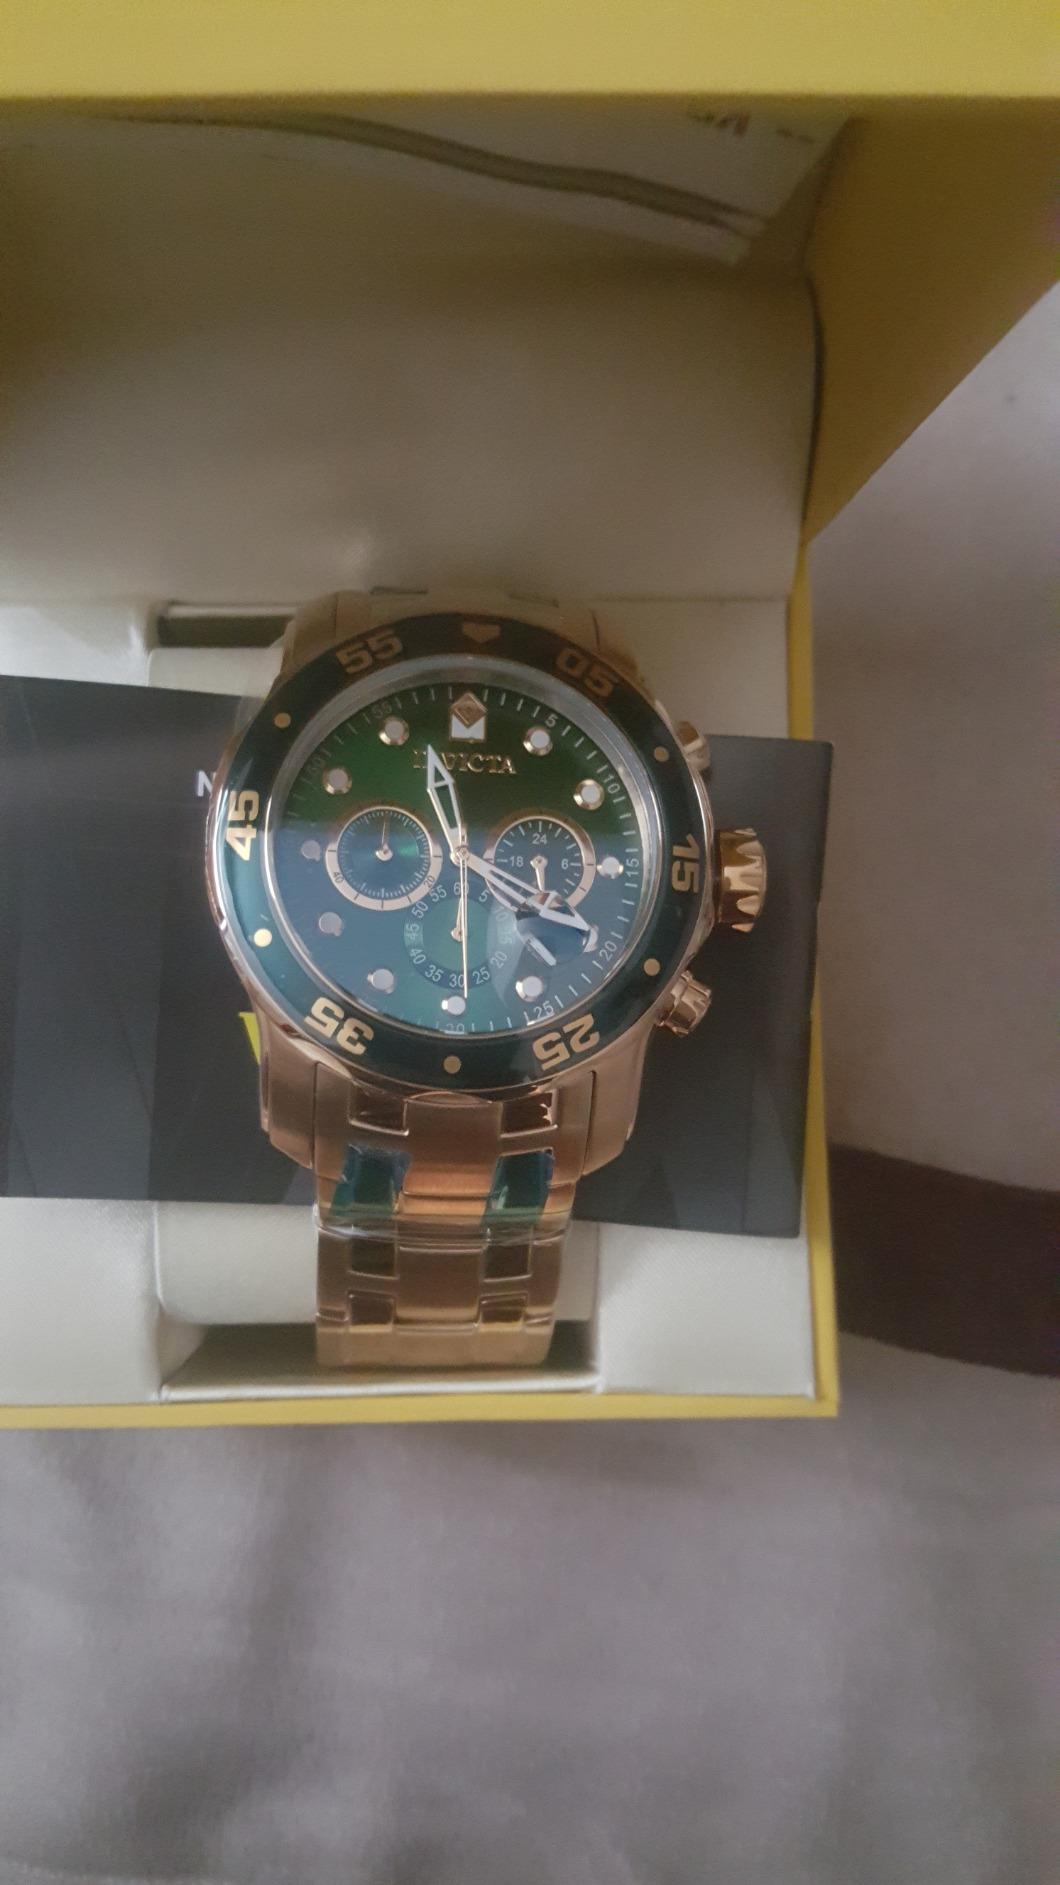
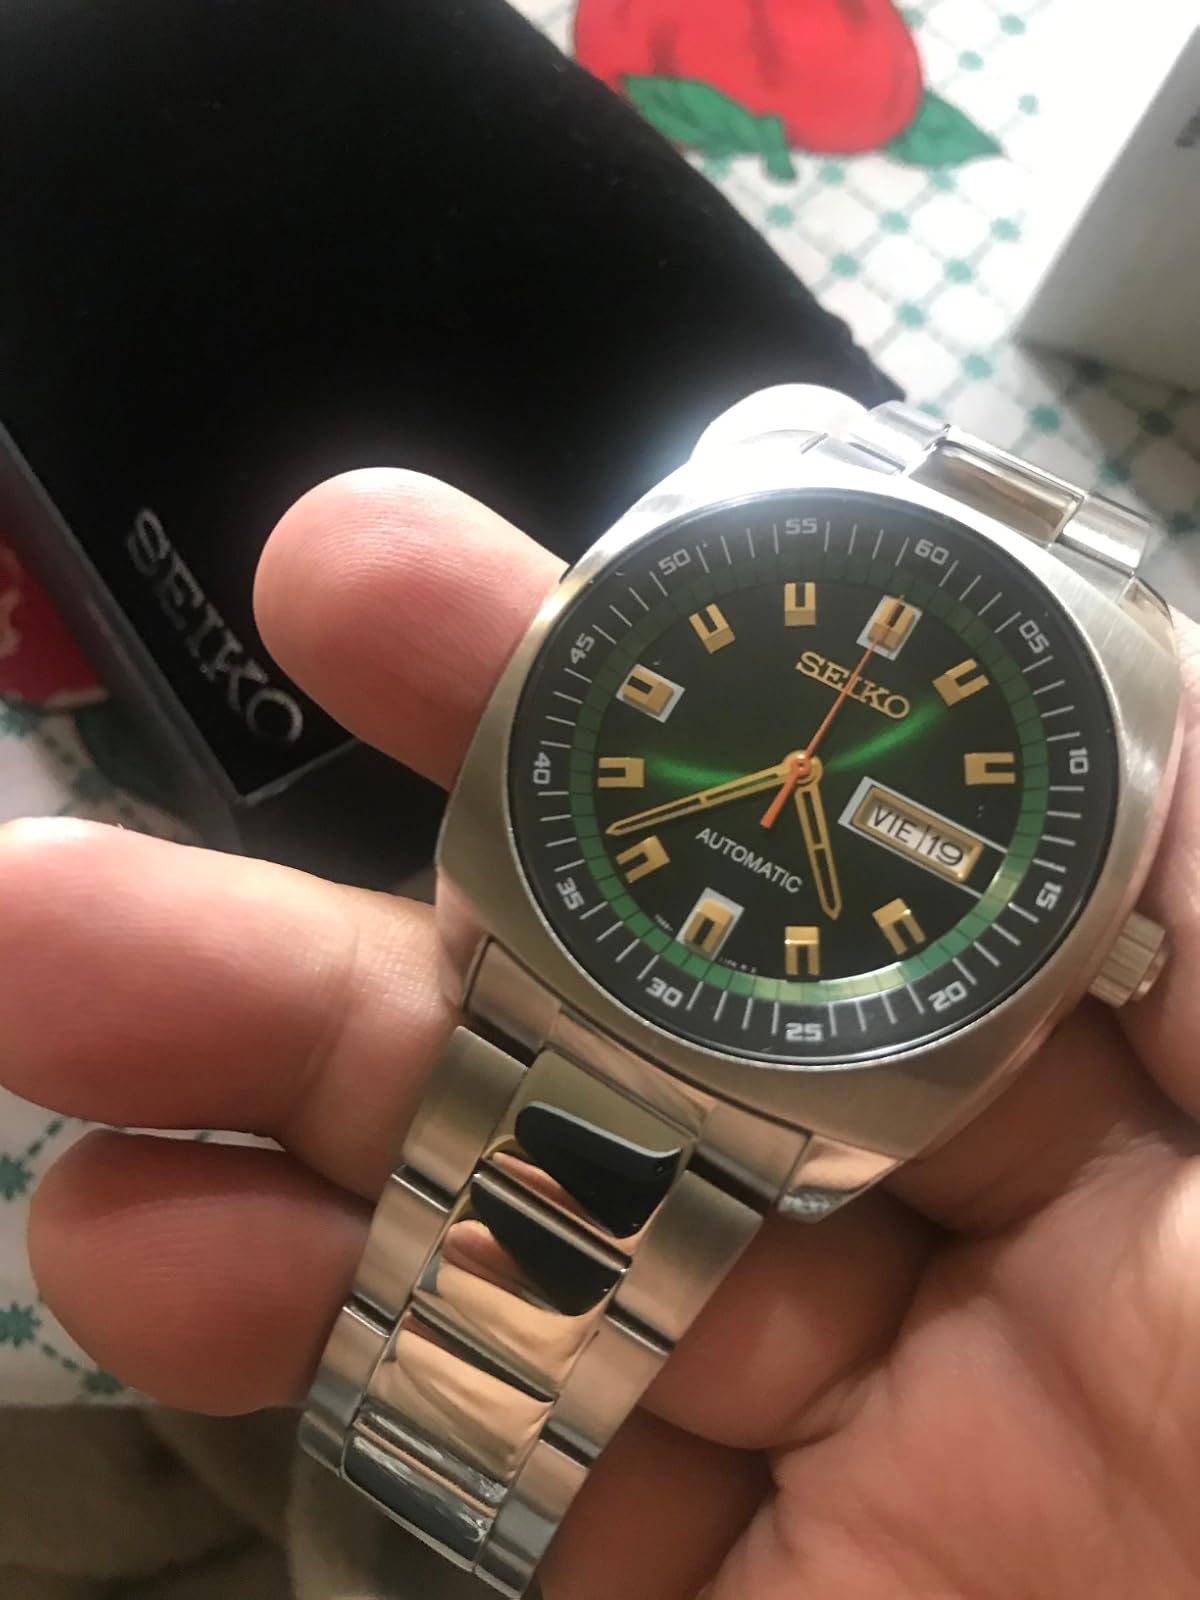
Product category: accessories_watch
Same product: no